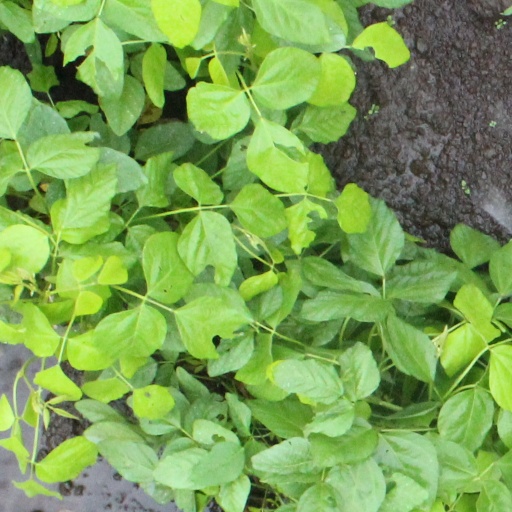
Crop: soybean